Wild Fermentation

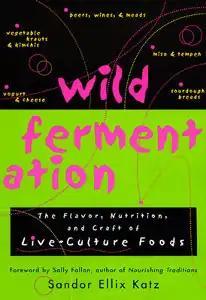
Cover of first edition

Wild Fermentation: The Flavor, Nutrition, and Craft of Live-Culture Foods is a 2003 book by Sandor Katz that discusses the ancient practice of fermentation. While most of the conventional literature assumes the use of modern technology, "Wild Fermentation" focuses more on the practice and culture of fermenting food.